Samson (1936 film)

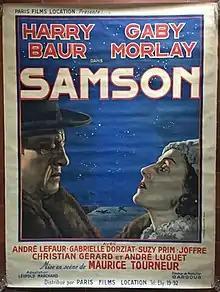

Samson is 1936 French drama film directed by Maurice Tourneur and starring Harry Baur, Gaby Morlay and André Lefaur. It was based on the 1908 play of the same title by Henri Bernstein, which had previously been made into three silent films. The film was shot at the Joinville Studios in Paris, with sets designed by the art director Guy de Gastyne.